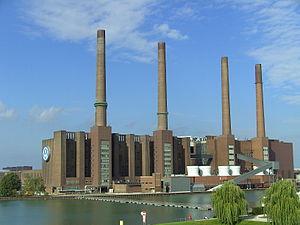
Usine du constructeur automobile Volkswagen AG dans la ville allemande de Wolfsbourg, siège social du groupe.
Une usine est un bâtiment ou un ensemble de bâtiments où sont transformées des matières premières en énergie, ou bien où est produite de l'énergie.
Volkswagen AG est un constructeur automobile allemand fondé en 1937 et basé à Wolfsburg en Basse-Saxe. Il commercialise de nombreux types de véhicules à travers ses marques Volkswagen, Audi, Bugatti, Seat, Cupra, Škoda, Porsche, Lamborghini, Bentley, Ducati, Scania et MAN et JETTA. Le groupe offre également des services de financement, de crédit-bail et de gestion de flotte automobile.
L'affaire Volkswagen, aussi appelée « dieselgate », est un scandale industriel et sanitaire lié à l'utilisation par le groupe Volkswagen, de 2009 à 2015, de différentes techniques visant à réduire frauduleusement les émissions polluantes de certains de ses moteurs diesel et essence lors des tests d'homologation. Selon le groupe, plus de 11 millions de véhicules de ses marques Volkswagen, Audi, Seat, Škoda et Porsche sont concernés à travers le monde. L'affaire, sans équivalent dans l'histoire automobile, est révélée en septembre 2015 par l'Agence américaine de protection de l'environnement et a entraîné la démission du président du directoire du groupe, Martin Winterkorn. Plusieurs pays enquêtent actuellement afin d'établir précisément les faits.
Wolfsburg ou parfois Wolfsbourg est une ville-arrondissement allemande de Basse-Saxe sur l'Aller et sur le plus long canal d'Allemagne, le Mittellandkanal. La ville compte 123 144 habitants sur une surface de 204,01 km².